Company of Death

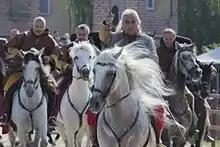
Folkloristic reconstruction of the Knights of Death led by Alberto da Giussano who is preparing to carry out the charge during the battle of Legnano at the Palio di Legnano 2014

According to a legend reported for the first time by the 14th century chronicler Galvano Fiamma, who wrote 150 years after the battle of Legnano, the Knight of the Death was formed by 900 knights. It owed its name to the oath that its members made, which included fighting until the last breath without ever lowering their arms. According to Galvano Fiamma, the Knight of the Death defended the Carroccio to the extreme and then carried out, in the final stages of the battle of Legnano, a charge against Frederick Barbarossa's imperial army.